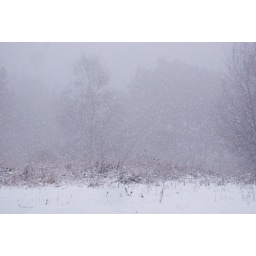
Taken using a plastic bag over the camera to keep the water out, as it was snowing heavily!